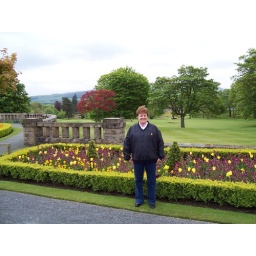
Kathy in front of flower bed at Gleneagle